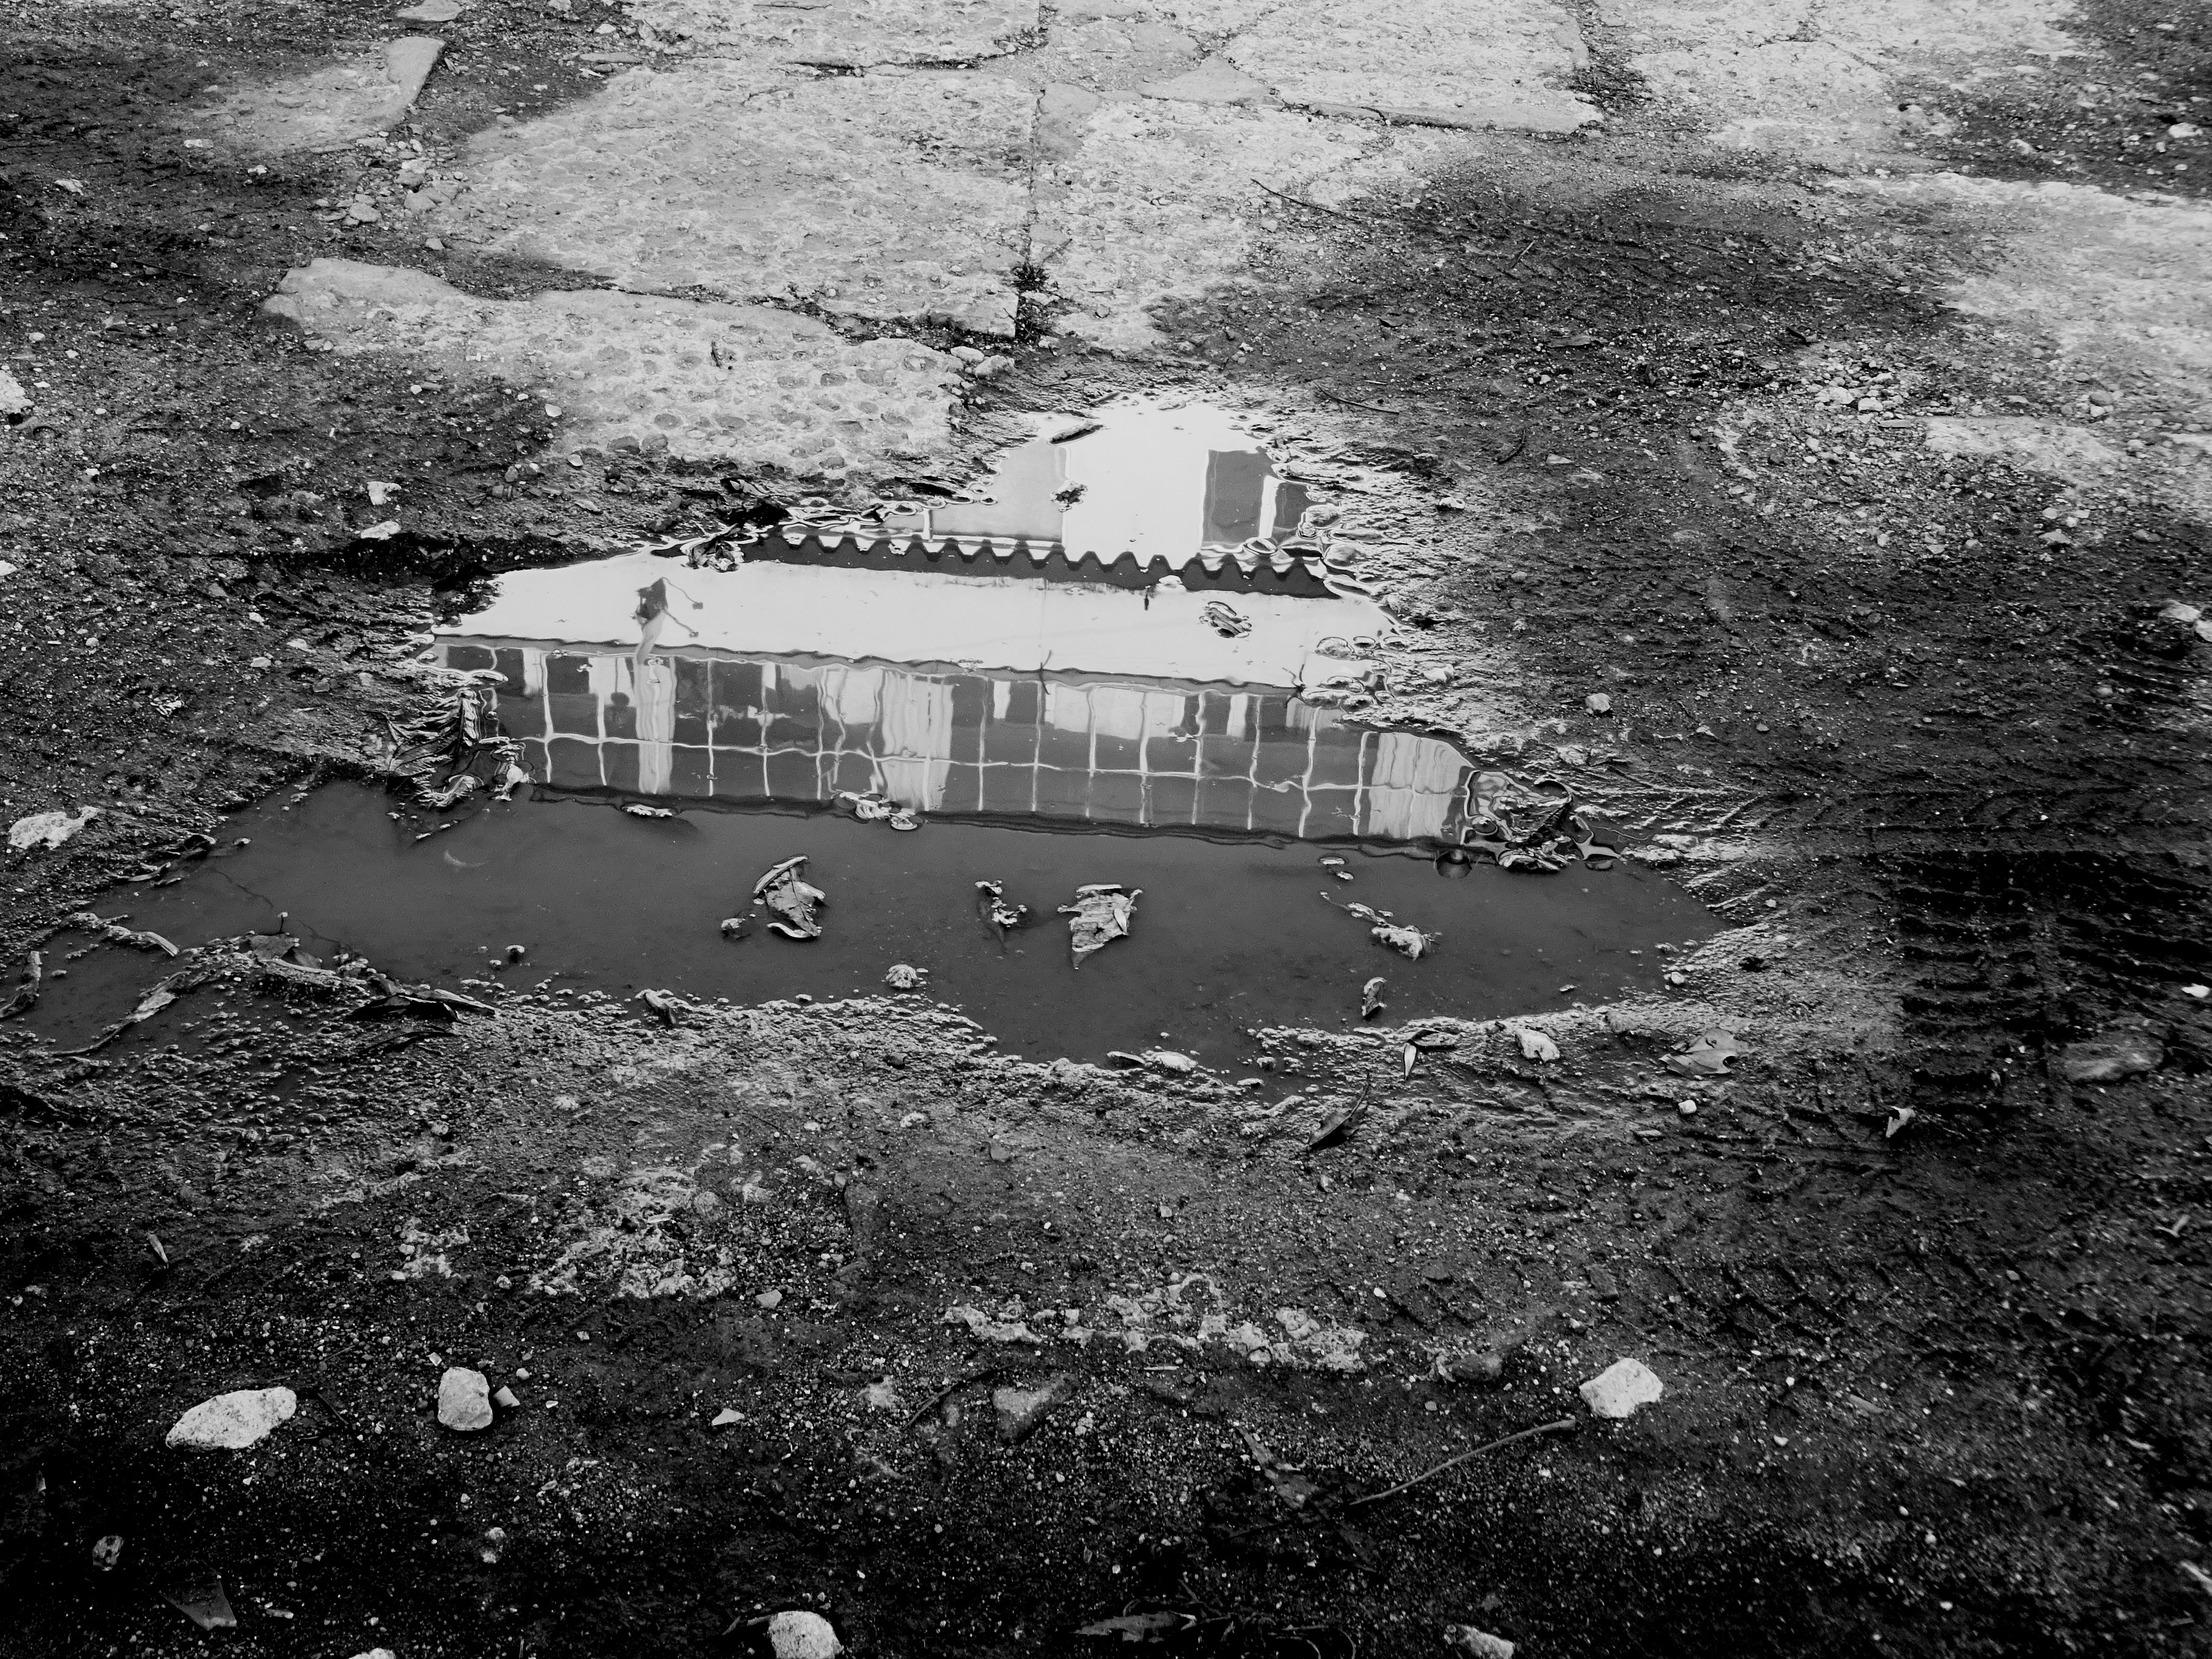
water, black and white, white, street, photography, rain, reflection, puddle, darkness, black, monochrome, photograph, aerial photography, monochrome photography